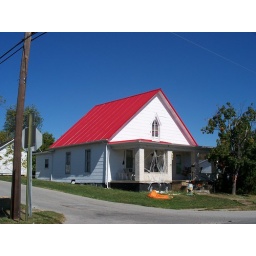
Interesting red roof house with Gothic window in West Union, Ohio.